Question: What does the lady bear have on top of head?
Tambaya: Me budurwar ƴar tsanar ta ke sanye da shi a saman kai?
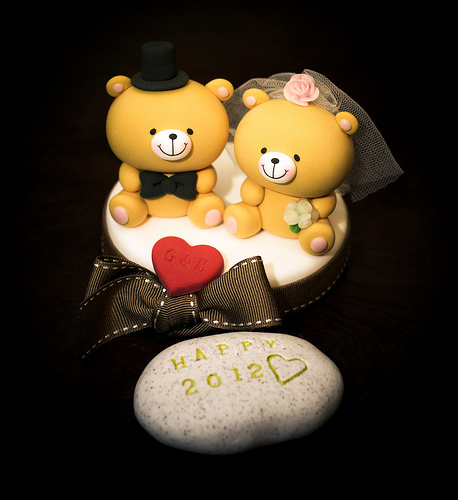
Answer: Veil with rose.
Amsa: Gyale mai furen wardi.